Whatever (Adore Delano album)

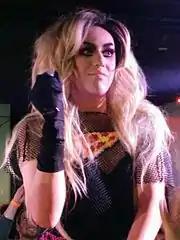
Adore Delano in 2014

Track listing adapted from the Apple Store and Spotify